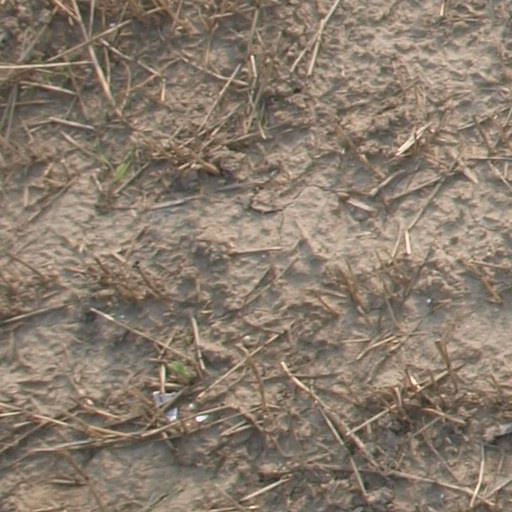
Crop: maize; corn